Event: Nepal Earthquake
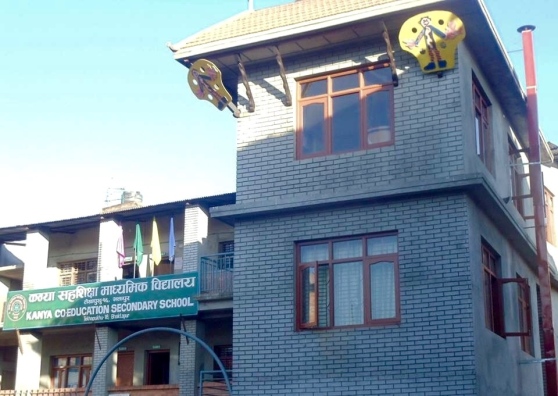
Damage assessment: no_damage